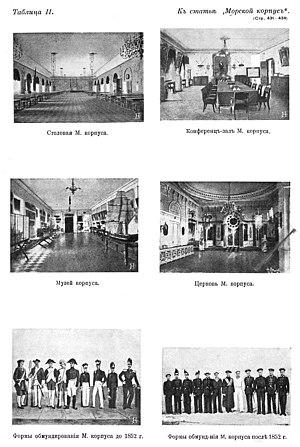
Le corps des cadets de la Marine (en russe